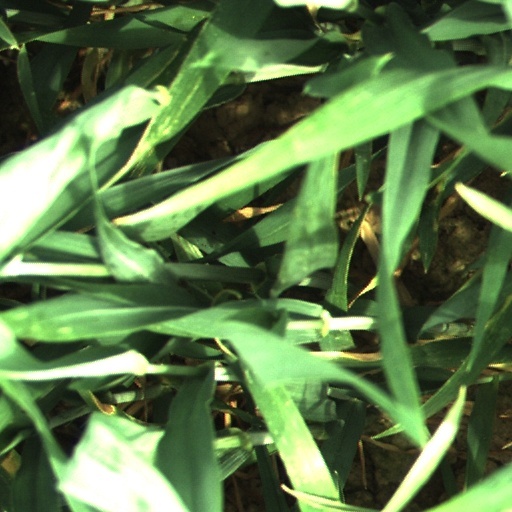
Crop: wheat